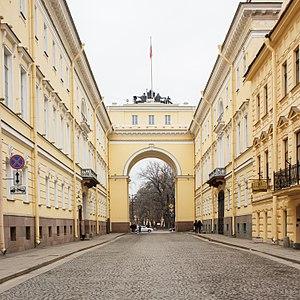
Les bâtiments du Sénat et du Synode sont des ensembles architecturaux de style classique, situés place du Sénat à Saint-Pétersbourg. Ils ont été érigés dans les années 1829–1834. Un arc de triomphe construit au-dessus de la rue Galernaïa relie les deux parties des bâtiments. Ils sont destinés à l'origine aux deux organes du pouvoir étatique : le Sénat russe et le Saint-Synode. C'est le dernier grand projet réalisé par l'architecte Carlo Rossi.